Human interactions with molluscs

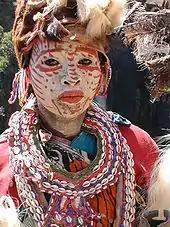
Gastropod shells, cowries, in traditional dress of the Kikuyu people of Kenya

Seashells are admired and collected by conchologists and others for scientific purposes and for their decorative qualities.